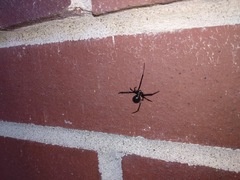
Species: Lactrodectus_hesperus